Battle of Nanri Island

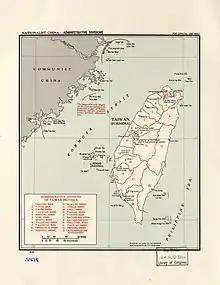
Location of Nan-jih Tao (Nanri Island) (1962)

ROCA seized over assault rifles, 60 light machine guns and 40 over mortars and other equipment. Over livestock, over a 1.4 tonnes of food supply were also seized and various other items such as furniture and clothing were also seized.